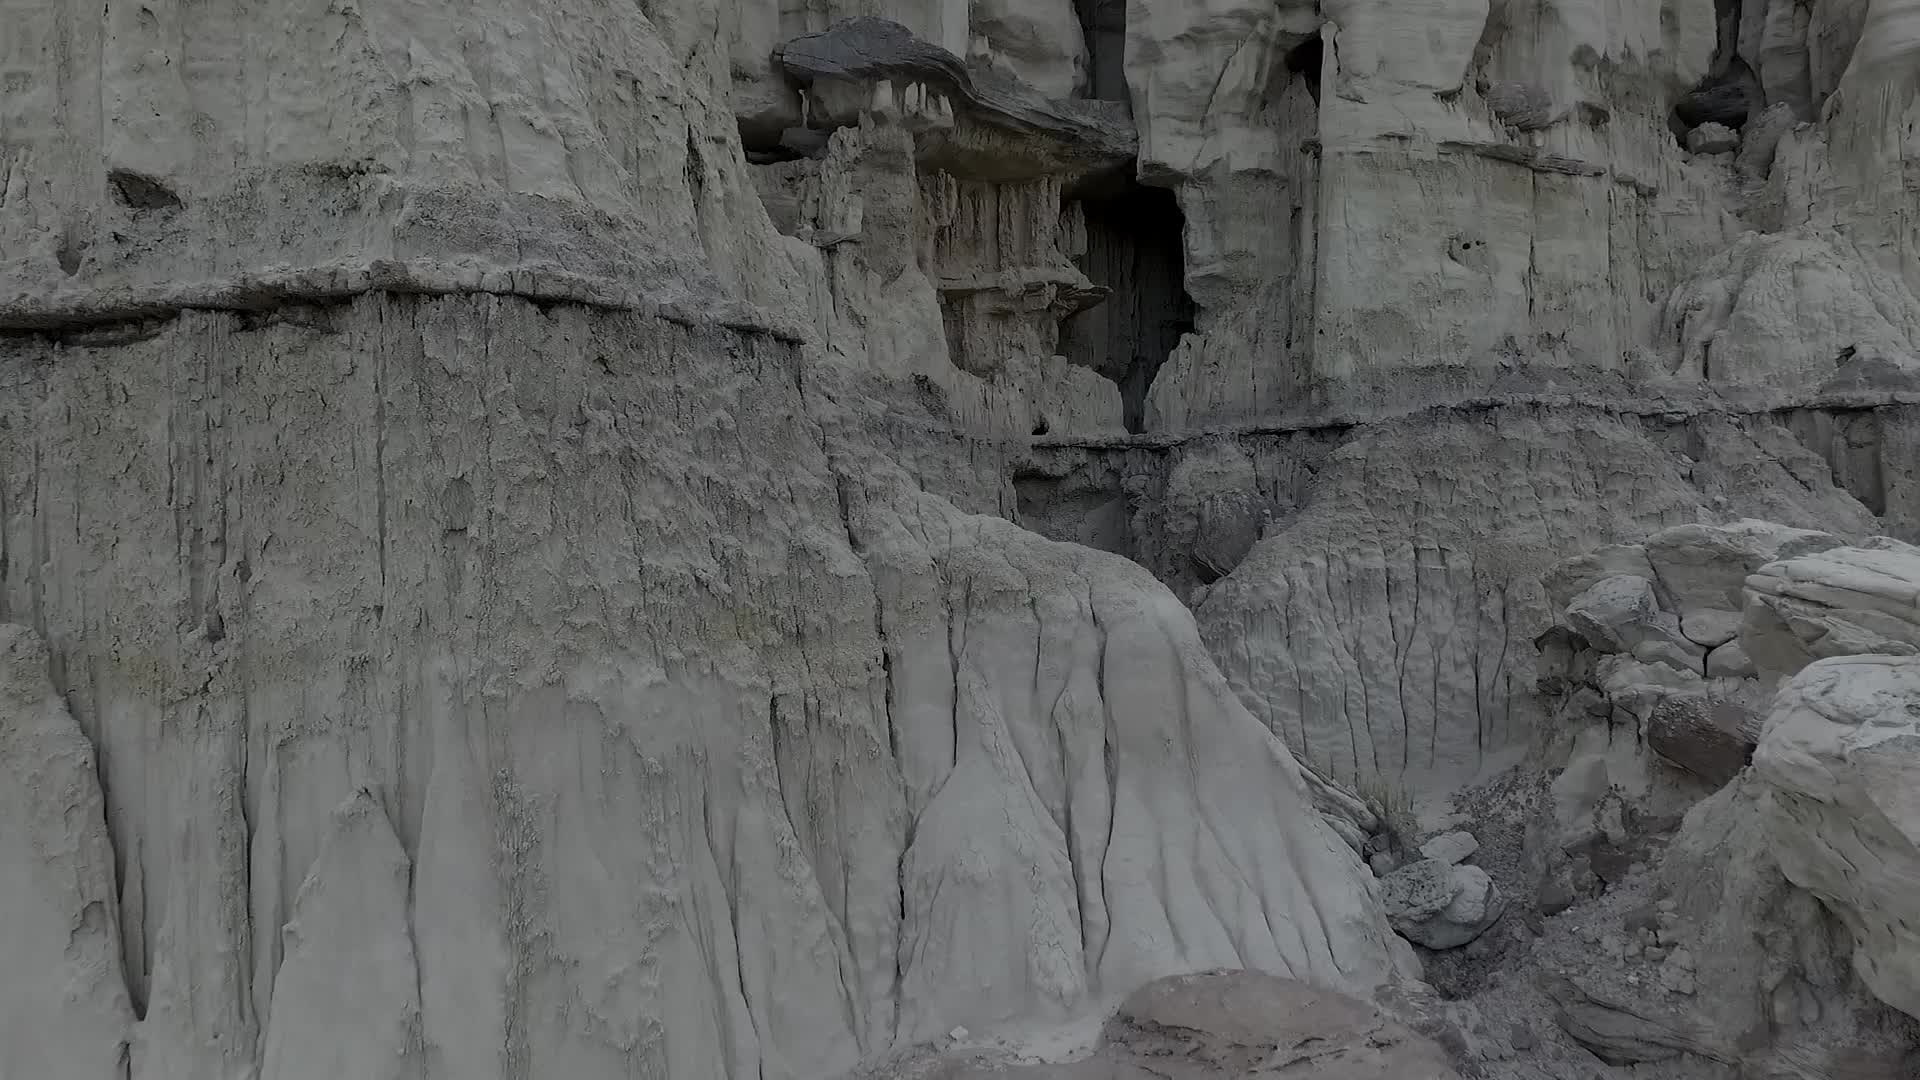
rock, formation, cave, terrain, video, geology, badlands, quadcopter, wadi, lybrookbadlands, theunderworld